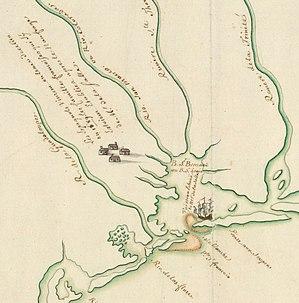
Détail d'un plan de la fin du XVIIeme siècle ou du début du XVIII présentant le naufrage d'un navire de Cavelier de La Salle (La Belle
Jean L'Archevêque, est un explorateur, soldat et commerçant français.
Jean L'Archevêque, est un explorateur, soldat et commerçant français.
Le Fort Saint-Louis au Texas, fut fondé en 1685 par l'explorateur français René Robert Cavelier de La Salle et les membres de son expédition, parmi lesquels le missionnaire jésuite Zénobie Membre, sur les berges de la Garcitas Creek, à quelques kilomètres à l'intérieur des terres depuis l'embouchure du fleuve Lavaca. La Salle avait l'intention de créer la colonie à l'embouchure du Mississippi, mais des cartes imprécises et des erreurs de navigation conduisirent ses navires à plus de six cents kilomètres à l'ouest, sur les côtes du Texas.